Game balance

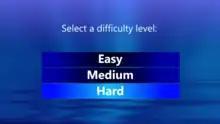
Some games offer the player a choice of difficulty level before play begins.

Video games often allow players to influence their balance by offering a choice of "difficulty levels". These affect how challenging the game is to play, and usually run on a general scale of "easy", "medium", and "hard". Sometimes, the difficulty is set once for the entirety of a game, while in other games it can be changed freely at any point. Modern games, e.g. "Horizon Zero Dawn", may also feature a difficulty setting called “Story” for players who want to focus on the narrative rather than interactive parts like combat. There are also other terms. "The Last of Us", for example, offers two settings above “hard”, called “survivor” and “grounded”.